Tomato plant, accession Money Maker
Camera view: tilt-top (135 deg); turntable rotation: 120 degrees
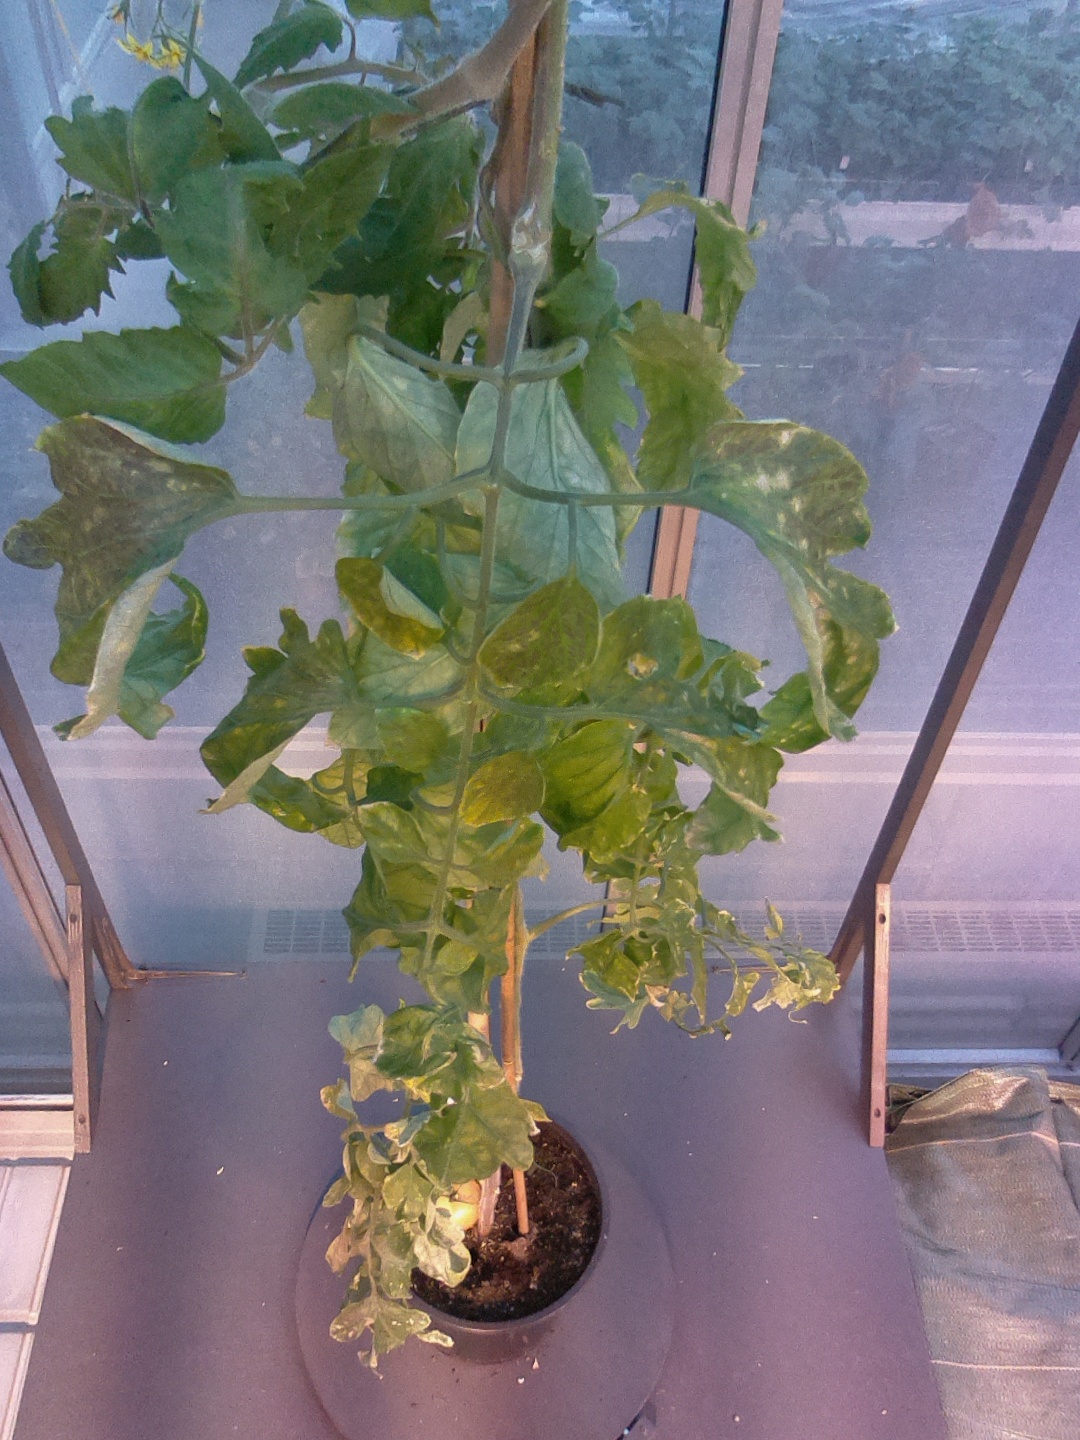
BBCH growth stage 78: 80% -90% of final fruit size